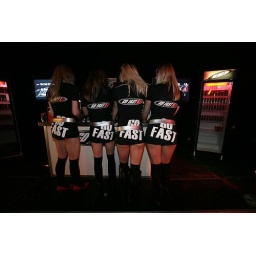
&amp;quot;armin van buuren&amp;quot; houseparty party house trance. The Armin only trance-party in Jaarbeurs, Utrecht, 2008. The Armin only trance-party in the Jaarbeurs, Utrecht, Netherlands, 2008